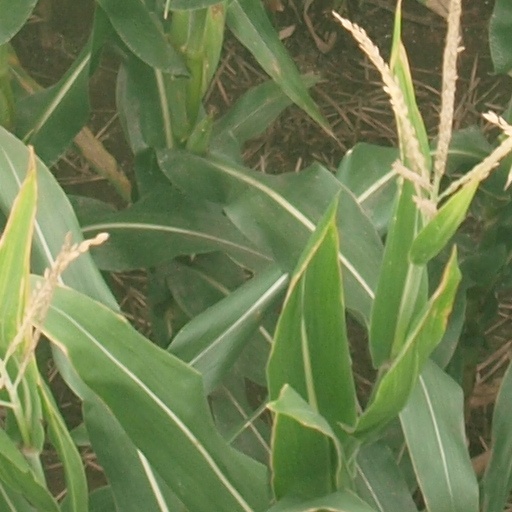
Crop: maize; corn